Sky position (RA, Dec in degrees): 327.442, -8.15
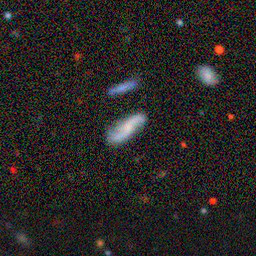
Galaxy morphology: Unbarred Loose Spiral Galaxies